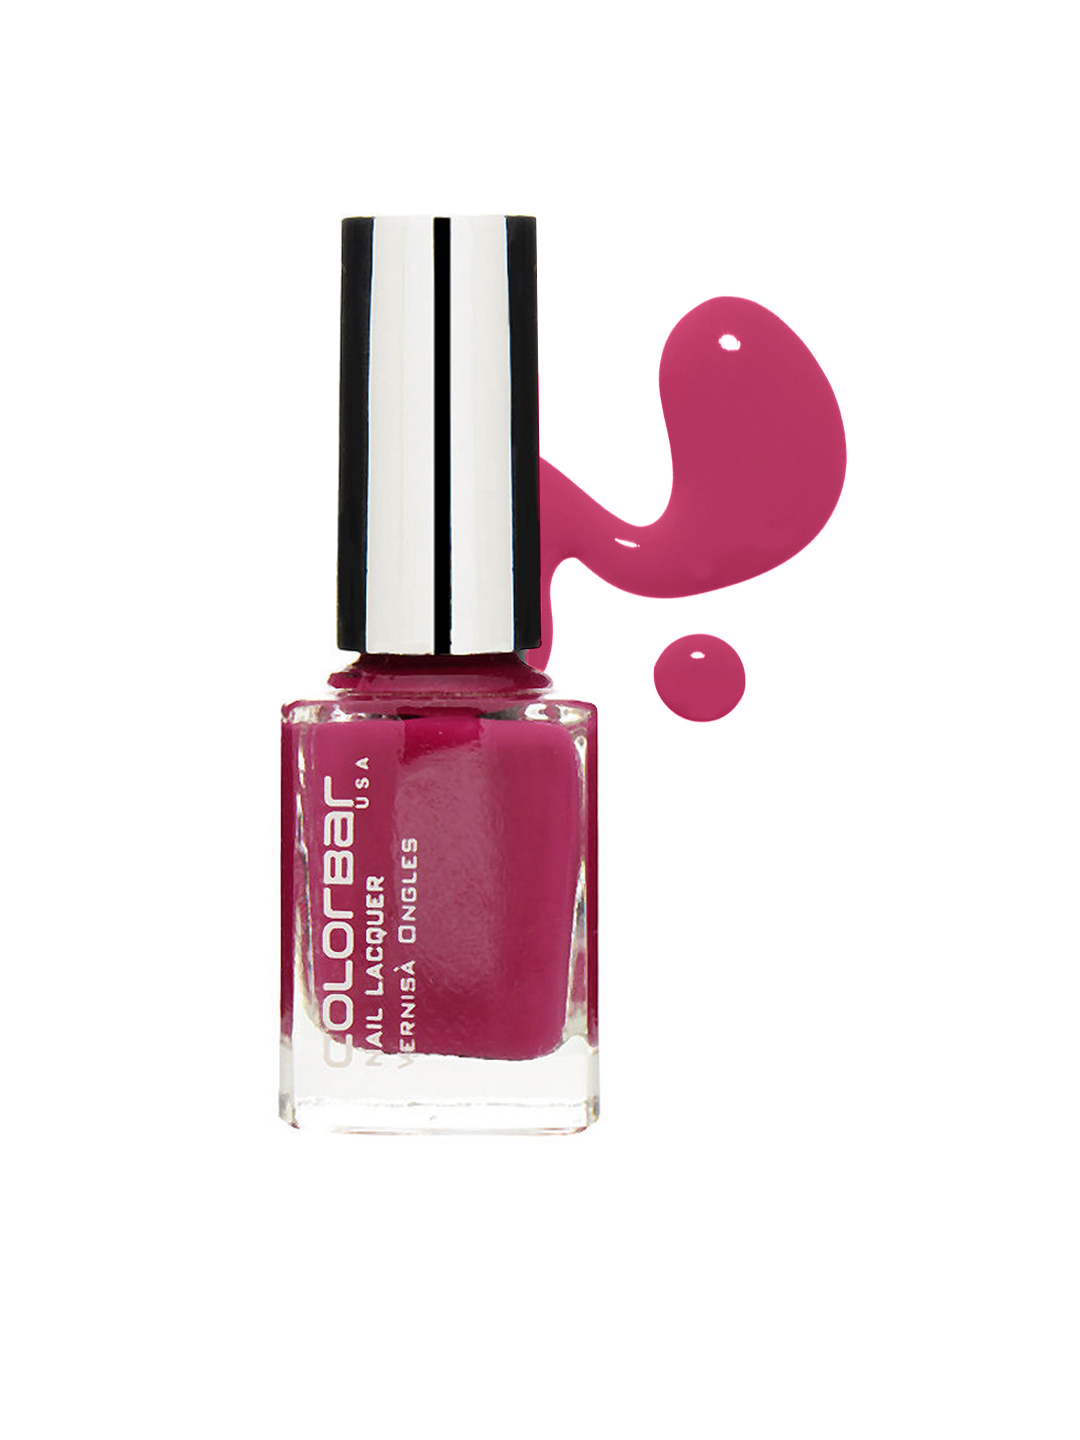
Colorbar Oh My Magenta 2 Nail Lacquer 85V
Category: Personal Care / Nails / Nail Polish
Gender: Women
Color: Pink
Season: Spring 2017
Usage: Casual